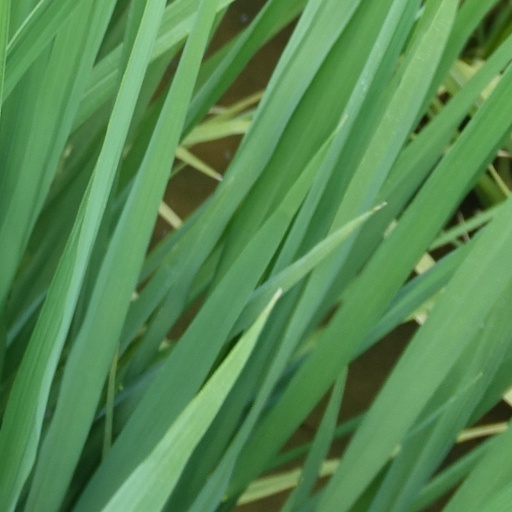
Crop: rice